Verkehrsbetriebe Zürich

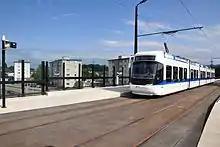
A Bombardier Cobra low-floor tram in VBG livery on Stadtbahn Glattal right of way

The independent Forchbahn (FB) railway uses VBZ trackwork to reach the centre of Zurich from the eastern edge of the city. The FB trains operate largely in the street for this section of their route, sharing track with VBZ tram lines, but are categorised as part of the city's S-Bahn railway network rather than as part of the tram network. Two membership associations, the Zurich Tram Museum and the Aktion Pro Sächsitram, also use VBZ tracks to operate occasional heritage tram services.